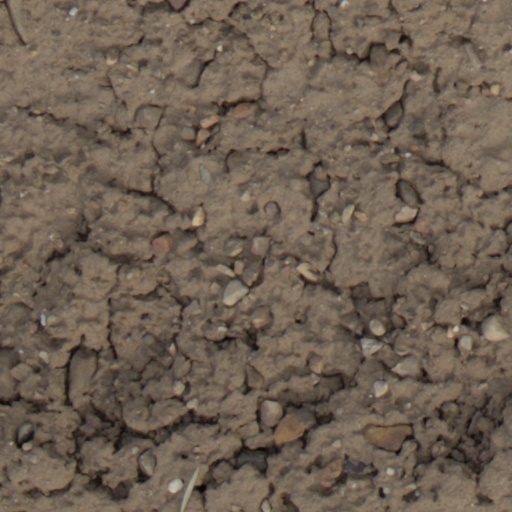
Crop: wheat